Nephrotic syndrome

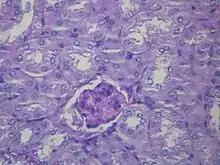
Histological image of a normal kidney glomerulus. It is possible to see a glomerulus in the centre of the image surrounded by kidney tubules.

Nephrotic syndrome has many causes and may either be the result of a glomerular disease that can be either limited to the kidney, called "primary" nephrotic syndrome (primary glomerulonephrosis), or a condition that affects the kidney and other parts of the body, called "secondary" nephrotic syndrome.